School of Biological Sciences, University of Manchester

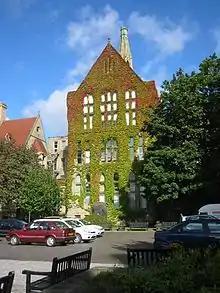
The Beyer Laboratories

Marshall was succeeded by Sydney Hickson in 1894 who held the chair until 1926. He was a marine zoologist and an expert in the study of corals. Under Hickson the department saw steady growth in staff and students, with the emergence of distinct research specialisms. On his retirement in 1926, he was succeeded by J. S. Dunkerly, a protozoologist and an authority on Flagellates from the University of Glasgow who died in 1931. Herbert Graham Cannon, previously professor of zoology at Sheffield, was elected to the Beyer chair in his place. In 1948 R. Dennell was appointed professor of experimental zoology. The current holder of the Beyer Chair is Professor Andrew Loudon, who studies biological clocks in animals.